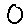
Label: 0